Blue Yonder Aviation

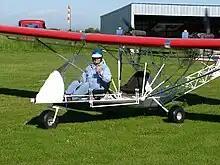
Blue Yonder President and designer Wayne Winters taxis the prototype Twin Engine EZ Flyer

The company website seems to have been taken down in late 2016 and the company may have gone out of business.